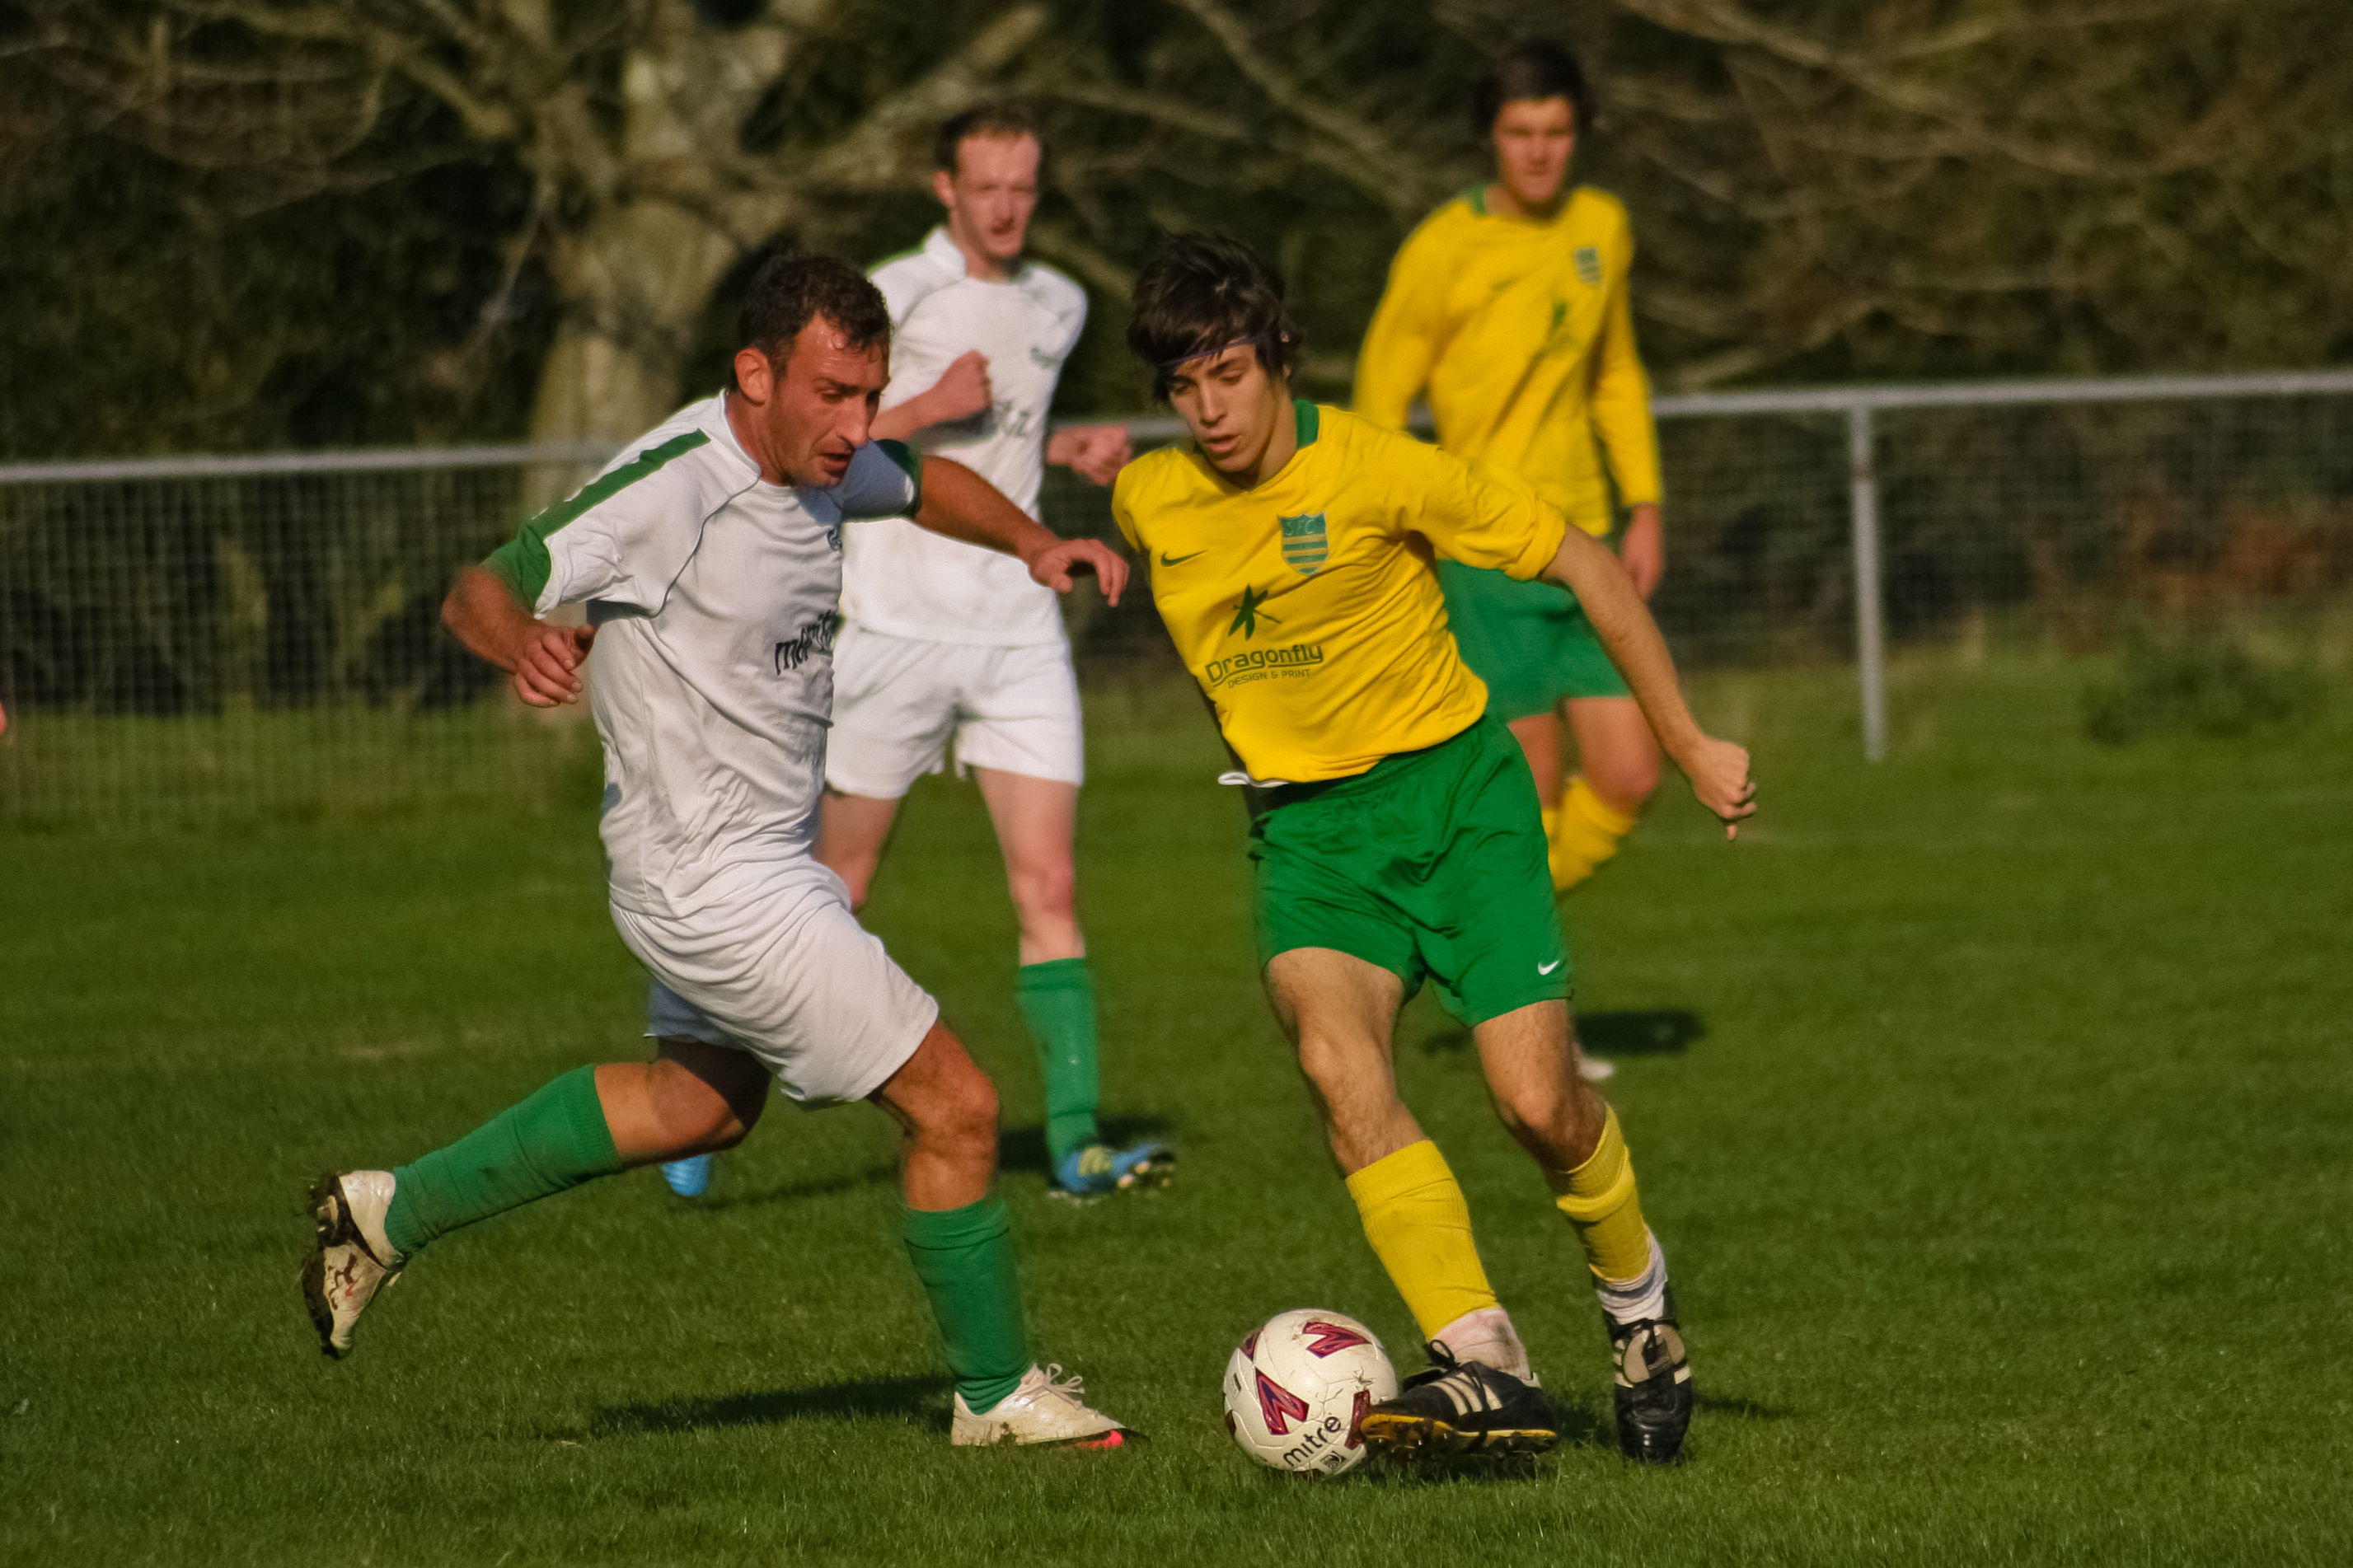
sport, game, soccer, player, team, sports, ball, match, tournament, footbal, tackle, football player, ball game, team sport, competition event